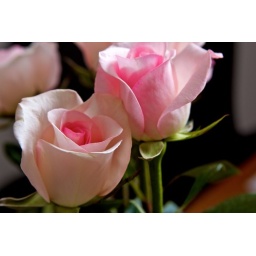
STudy in pink roses 17